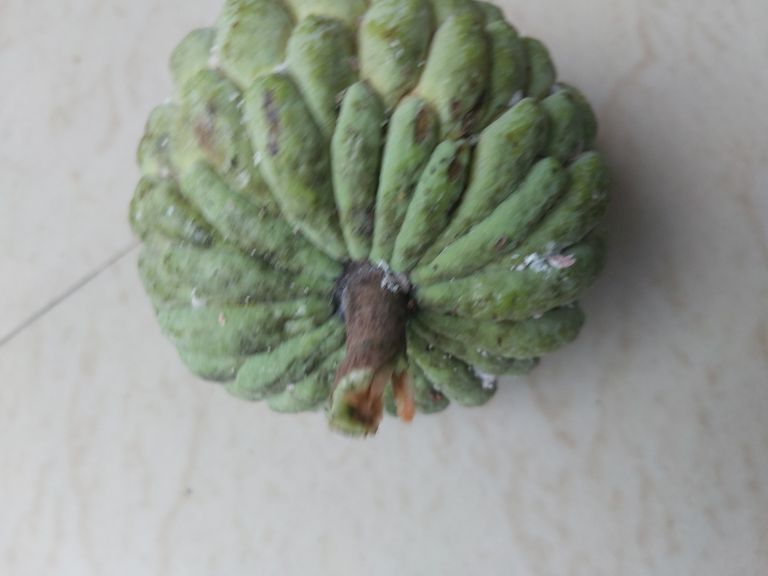
Disease label: Leaf spot on fruit